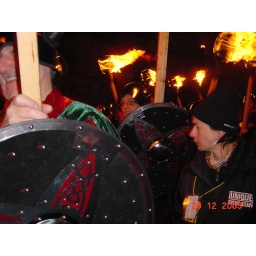
tradition on new years eve in Edinburgh: trek up the hill to burn the viking ship